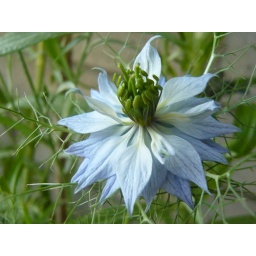
A blue and white love-in-a-mist (Nigella damascena) in bloom.